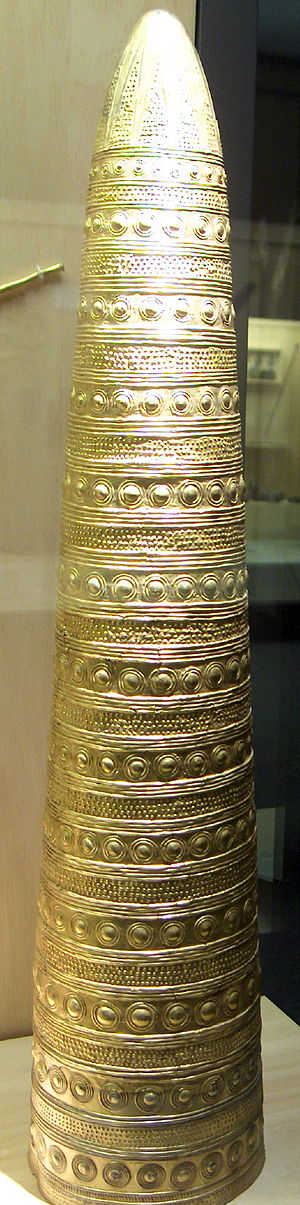
Bronzealderguldhat
Guldhatten fra Avanton i Frankrig dateret til 1500-1250 f.Kr.
I Centraleuropa er der fundet fire høje guldhatte af tyndt guldblik og dateret til mellem 1400 f.Kr. og 800 f.Kr..